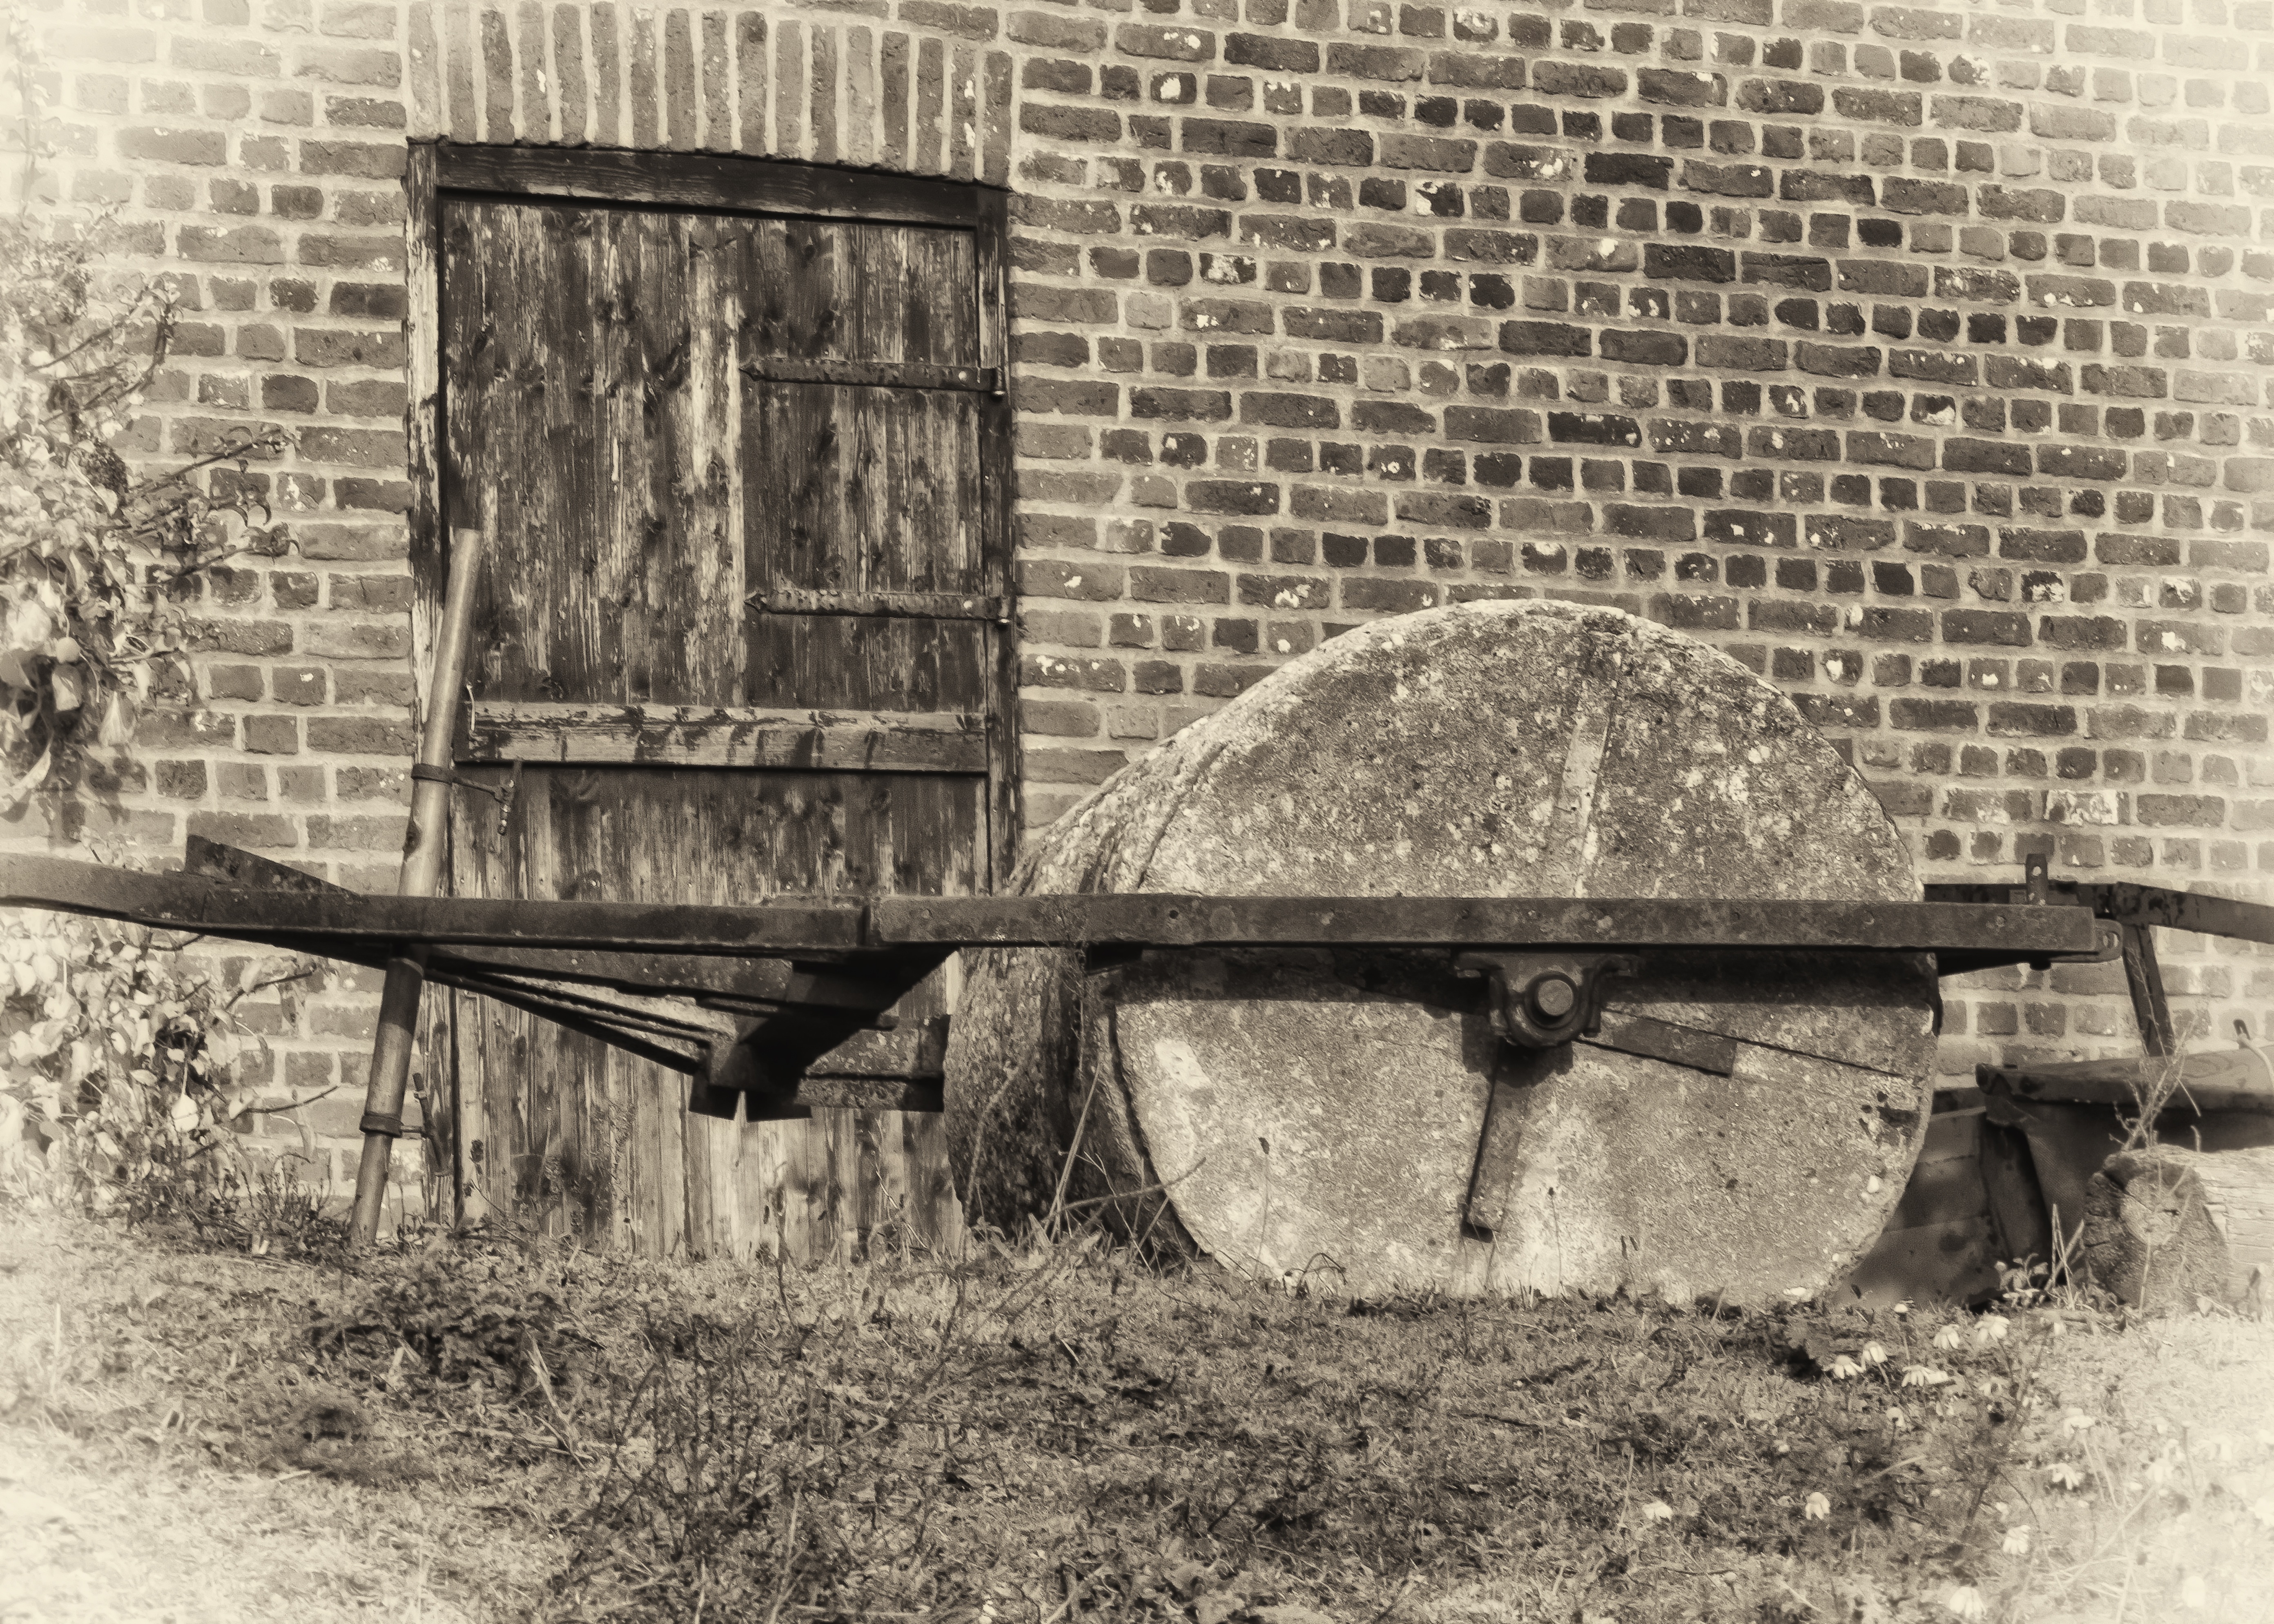
work, landscape, black and white, wood, white, tractor, field, farm, tool, harvest, vehicle, machine, agriculture, monochrome, photograph, roll, cornfield, history, historically, commercial vehicle, working machine, harvest time, agricultural machinery, hay wagon, retract, monochrome photography, initial rolling